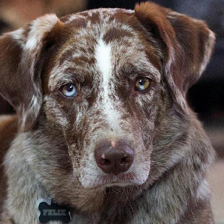
Label: animals